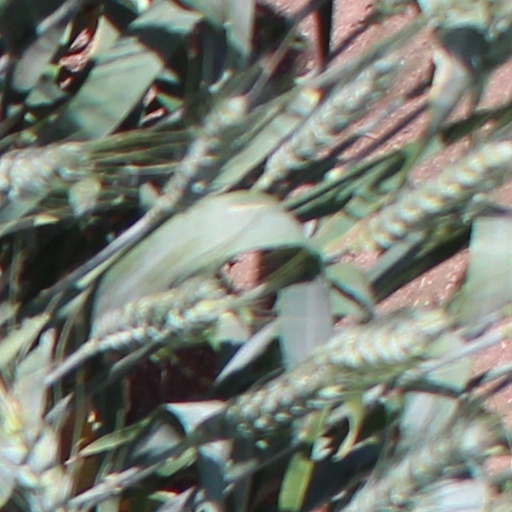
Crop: wheat